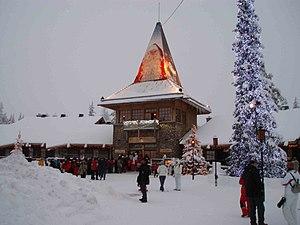
Le village du Père Noël est une destination touristique dédiée au Père Noël.